John Patterson Jones

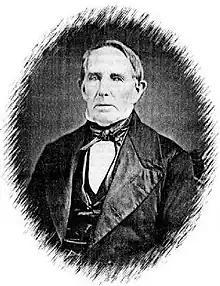
Jones in 1820

John Patterson Jones (1779–1858) was an American politician from New York. He is well known for being the co founder of Monticello, New York and one of its most early residents.